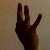
The image shows a hand gesture representing the number 9 in Indian Sign Language.